Audiovisual archive

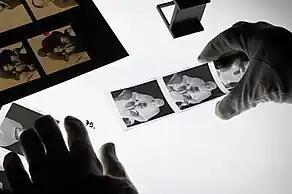
Andreas Bohnenstengel Negative

Audiovisual records are included in official programs given that they act as an effective, direct means of communication and are able to capture a wide range of information beyond what is capable of written forms. Written words cannot match the distinct dimension that audio-visual content possesses. Combining sound and images, audio-visual information provides a level of communication that textual text cannot match. By utilizing the synergy of sight and sound, it enhances the overall comprehension and impact of the content by conveying emotions, context, and complicated concepts.